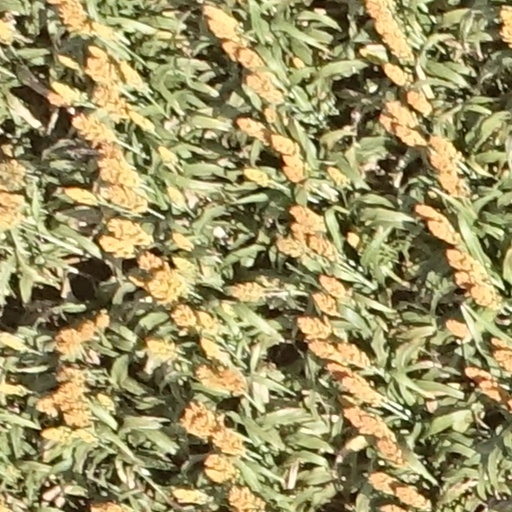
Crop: sorghum